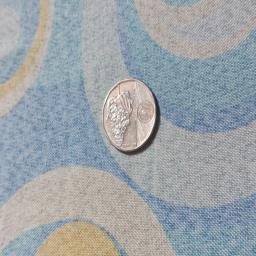
Label: 10_New_Back